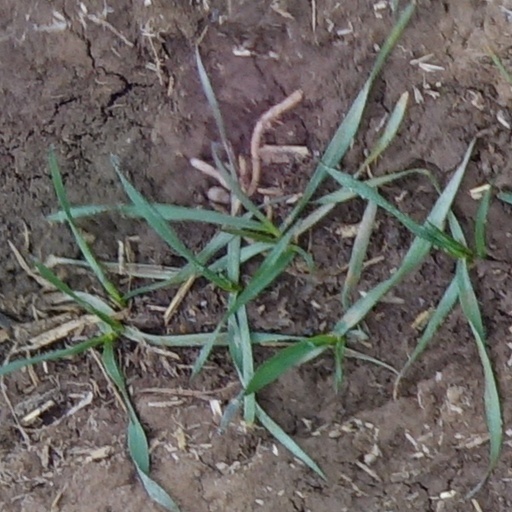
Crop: wheat